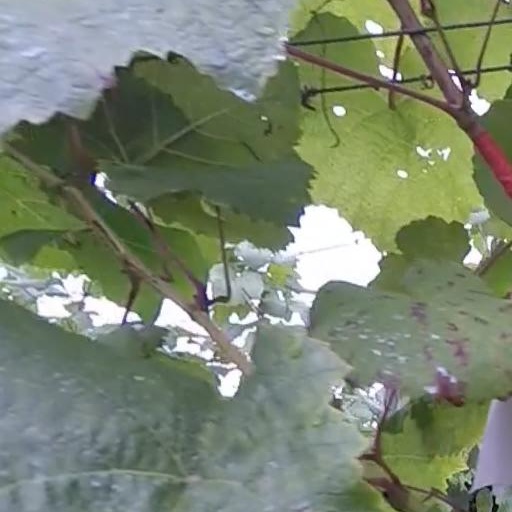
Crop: grape